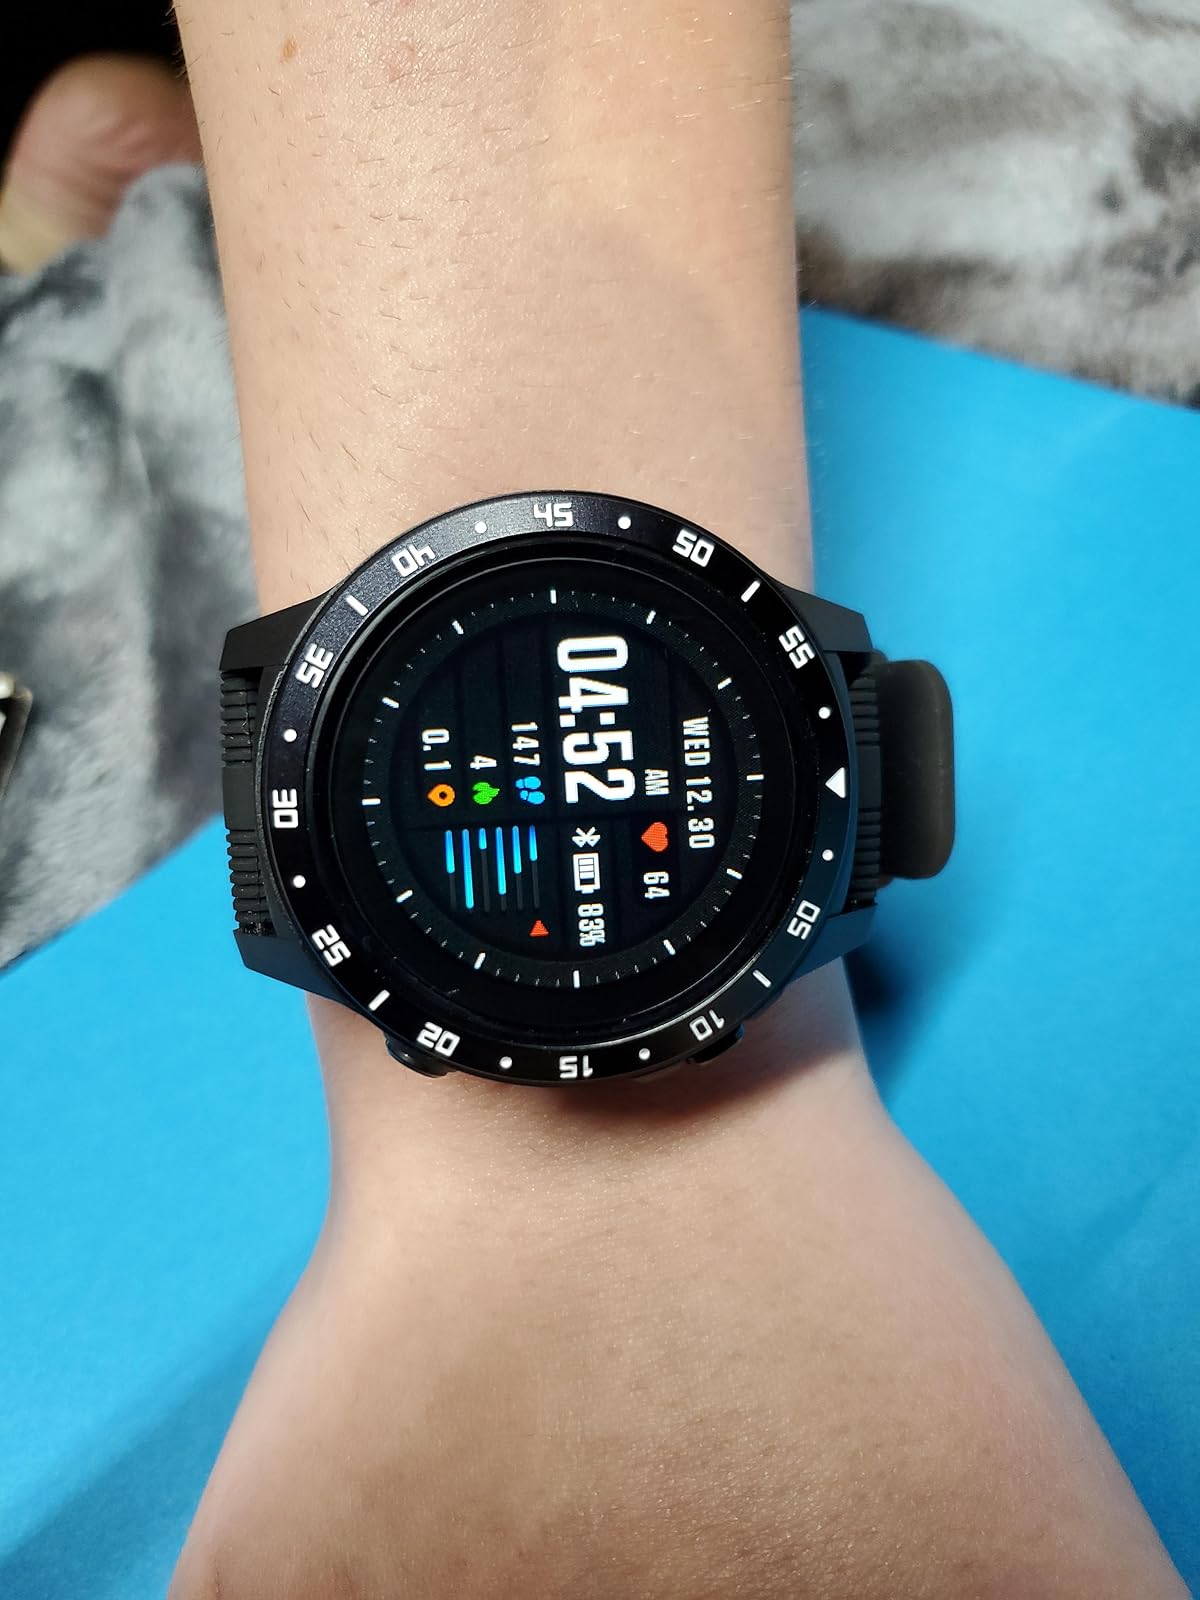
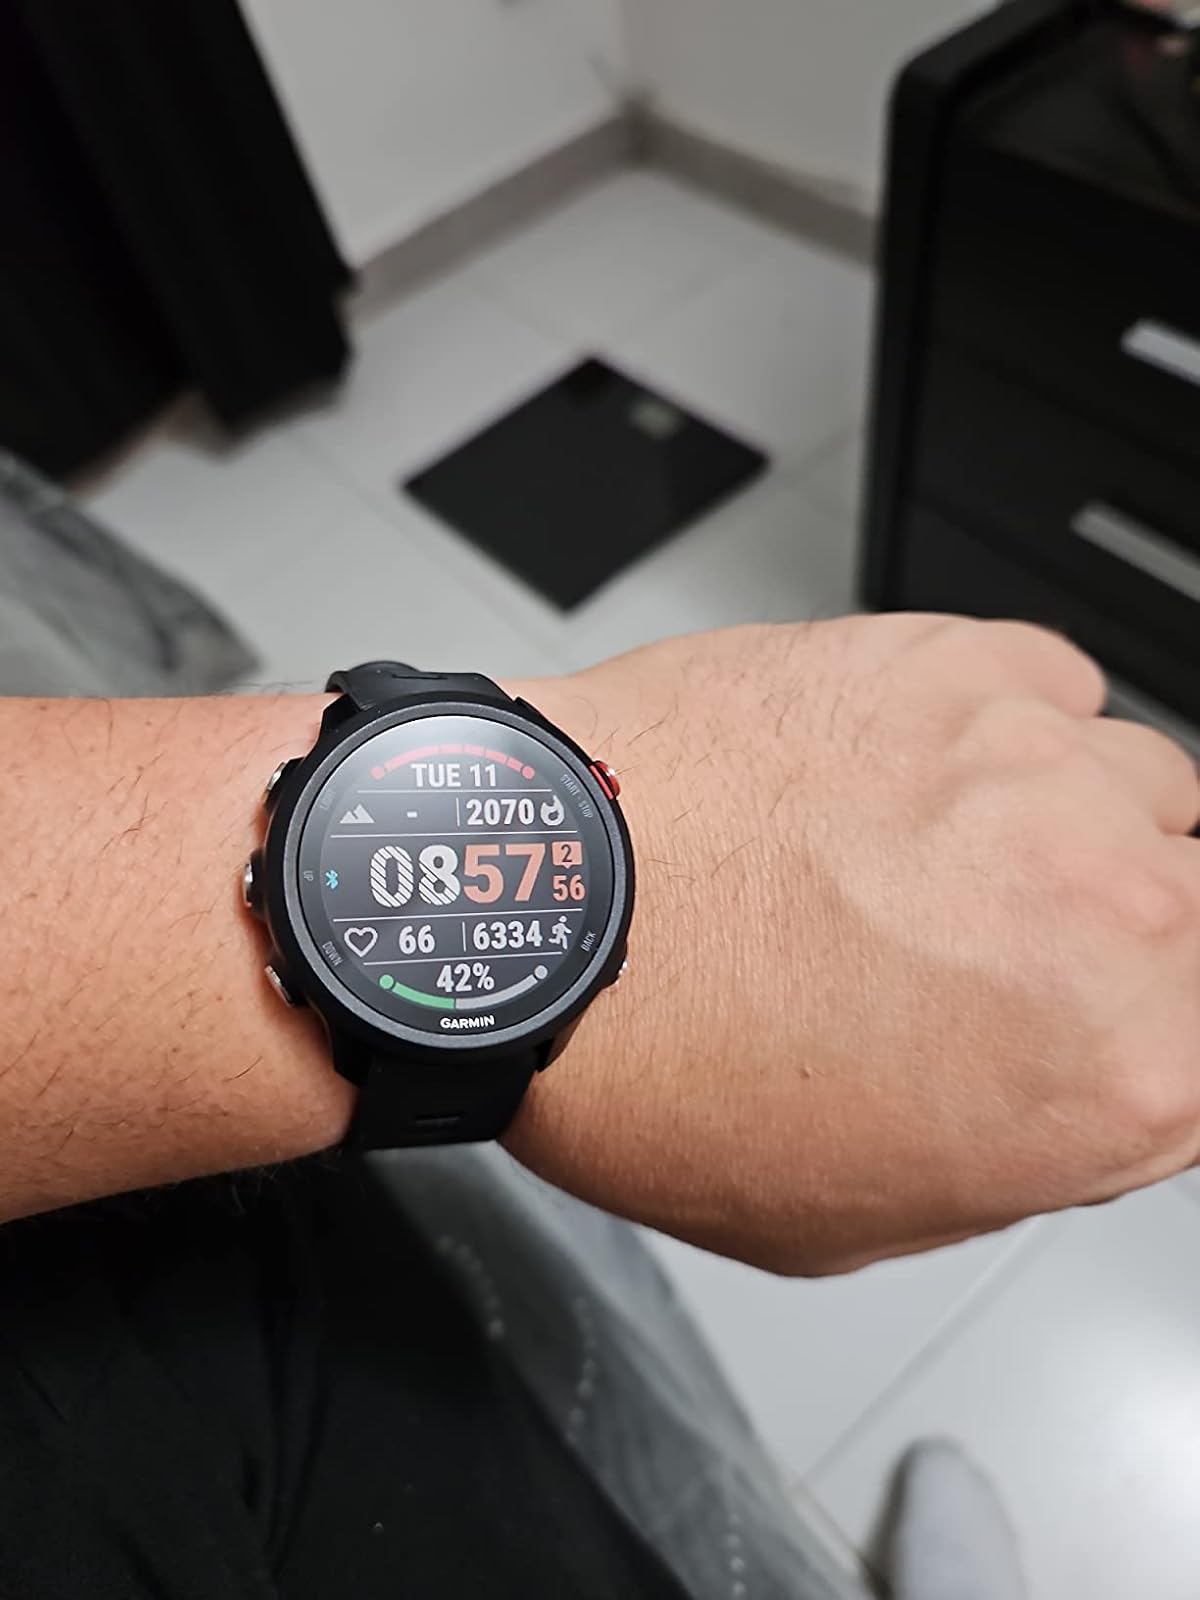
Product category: smartwatch
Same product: no